Modern girl

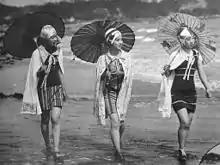
A 1929 advertisement for the Shirokiya department store featuring actresses walking on the beach at Kamakura

Jun'ichirō Tanizaki's 1924 novel "Naomi" is credited as creating the term "modern girl". The novel was such a hit that it caused considerable outrage among elders in Japan. However, younger women embraced the story and celebrated the values displayed by several of the main characters. The character became a feature of many silent films produced in Japan at the time by directors like Yasujirō Ozu. Actresses such as Tatsuta Shizue became known for their depiction of modern girls in contrast to the more traditional values depicted by other characters in films.